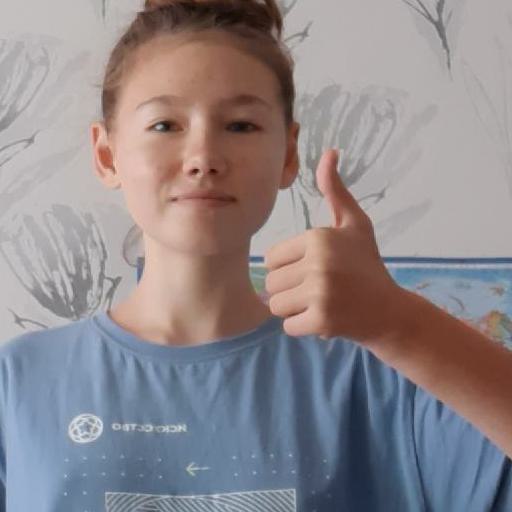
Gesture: like